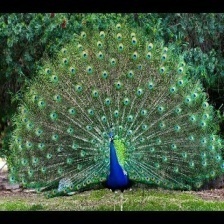
Species: PEACOCK
Scientific name: PAVO CRISTATUS